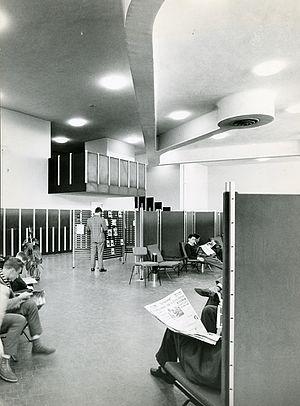
Gino Pollini est un architecte italien.